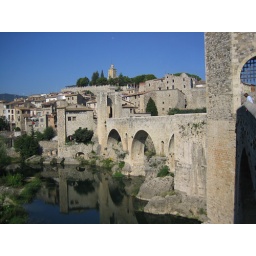
12th century bridge in village of Besalu on the river Fluvia in the Garrotxa province of Catalonia.